Chhatta Chowk

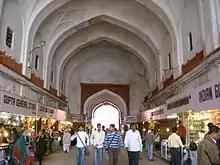
"Chhatta Chowk"

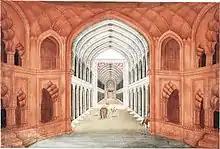
Drawing of the "Chhatta Chowk" in the early 1850s, by Ghulam Ali Khan

The Chhatta Chowk is a long passage way that contains a bazaar, or market, located in the Red Fort of Delhi, India.